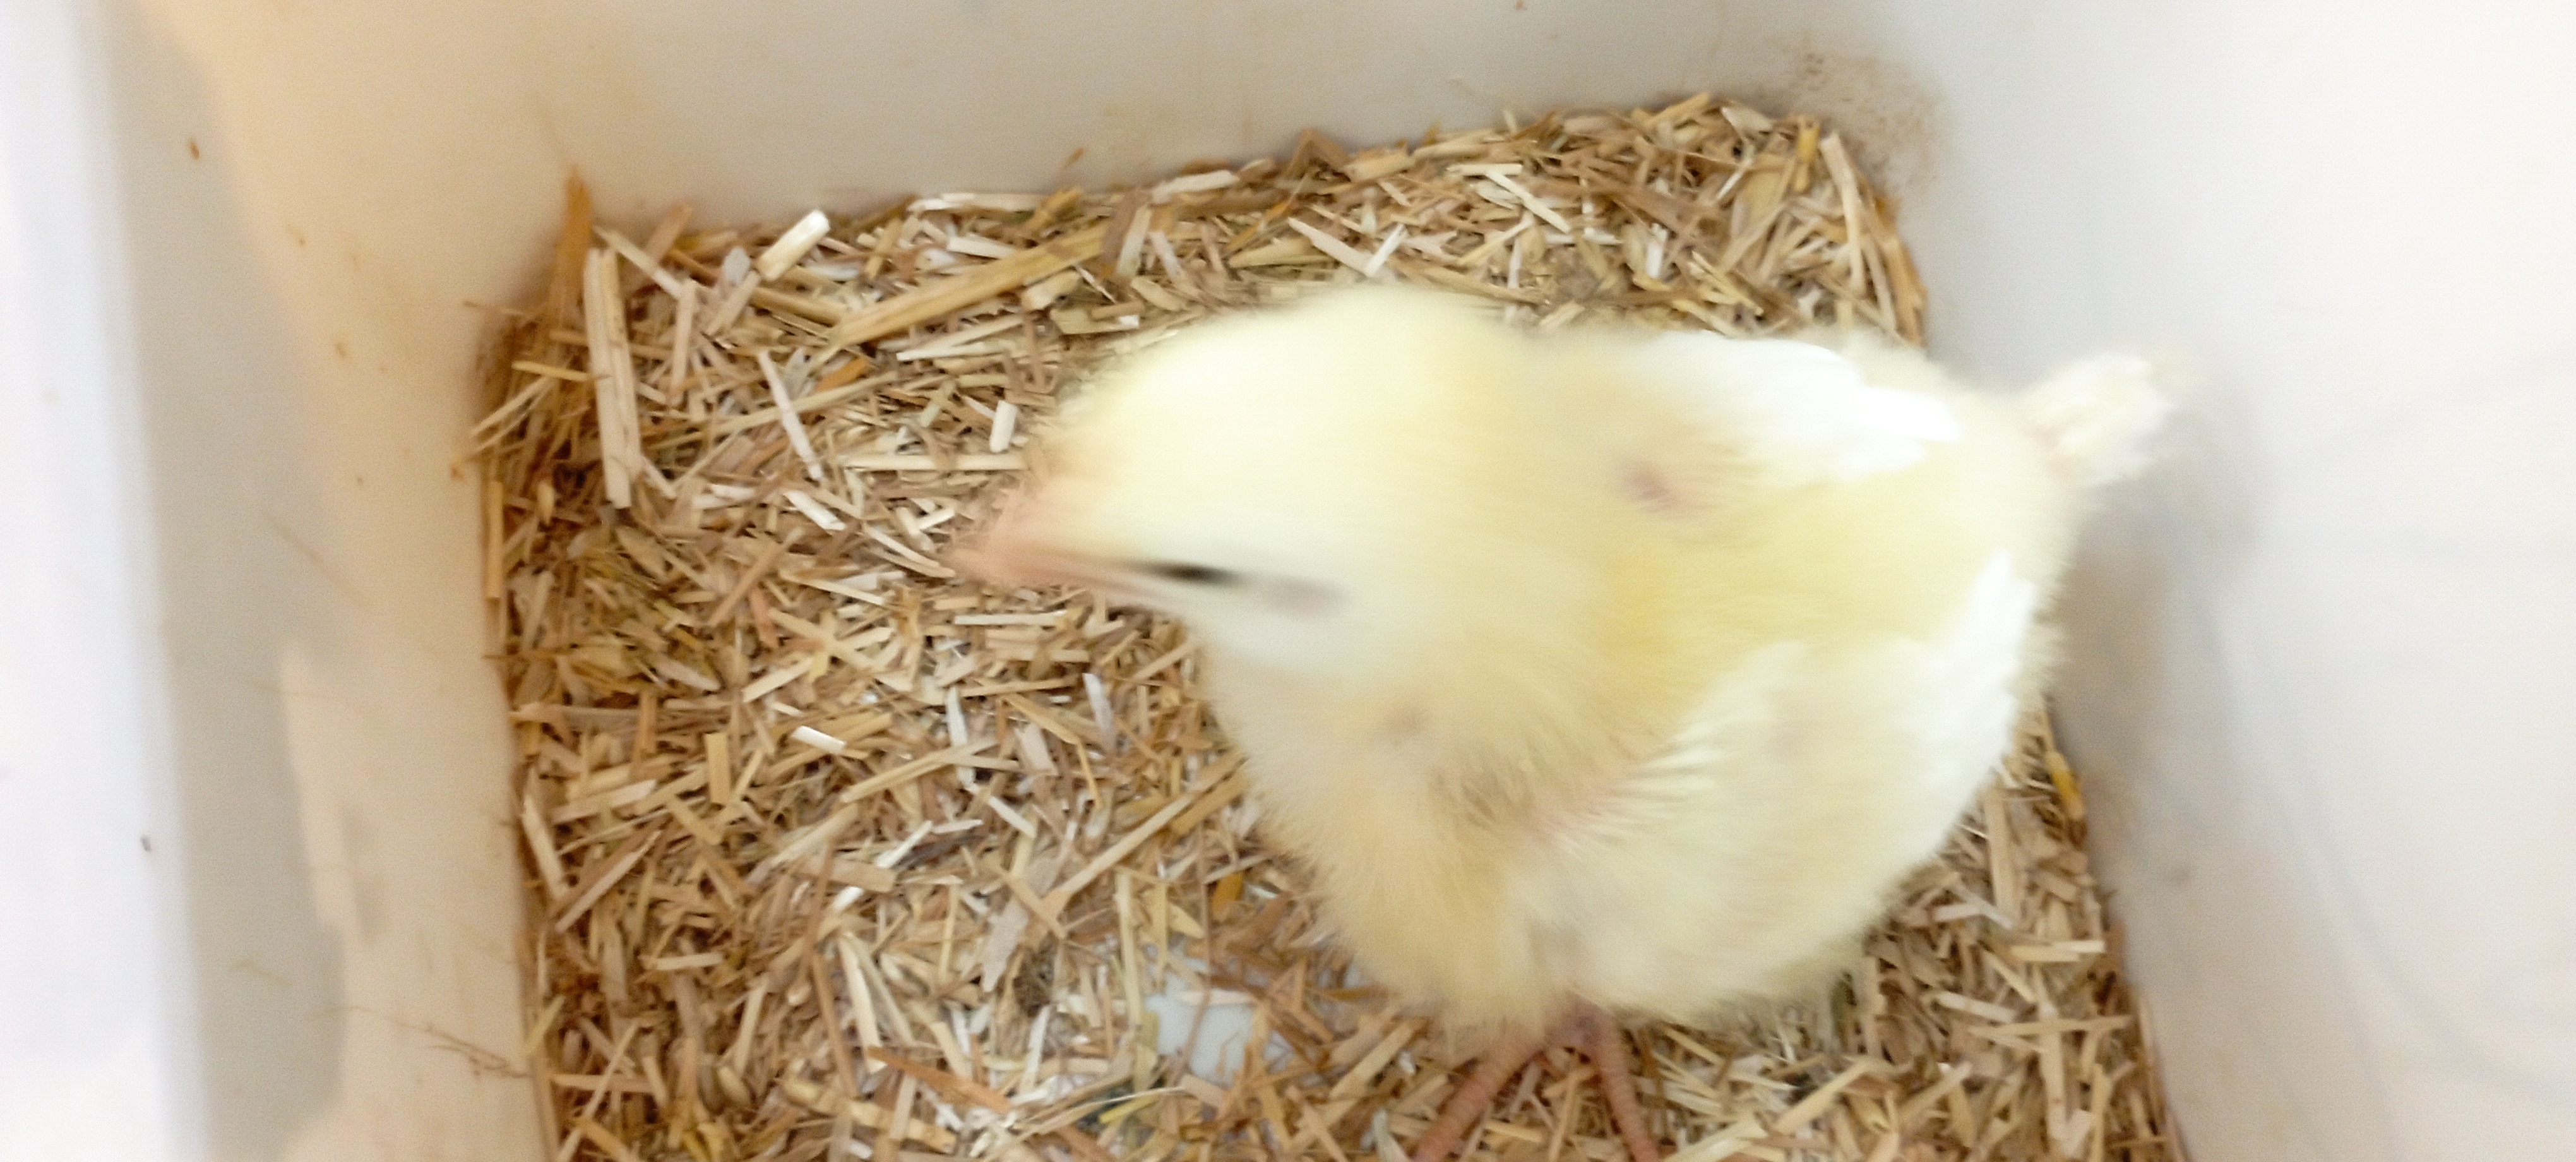
Weight: 223 g